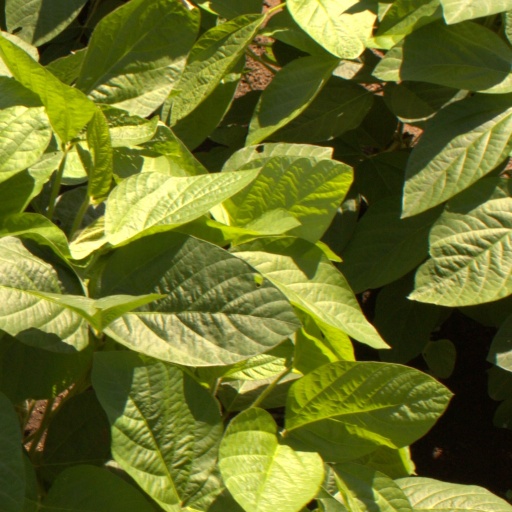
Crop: soybean